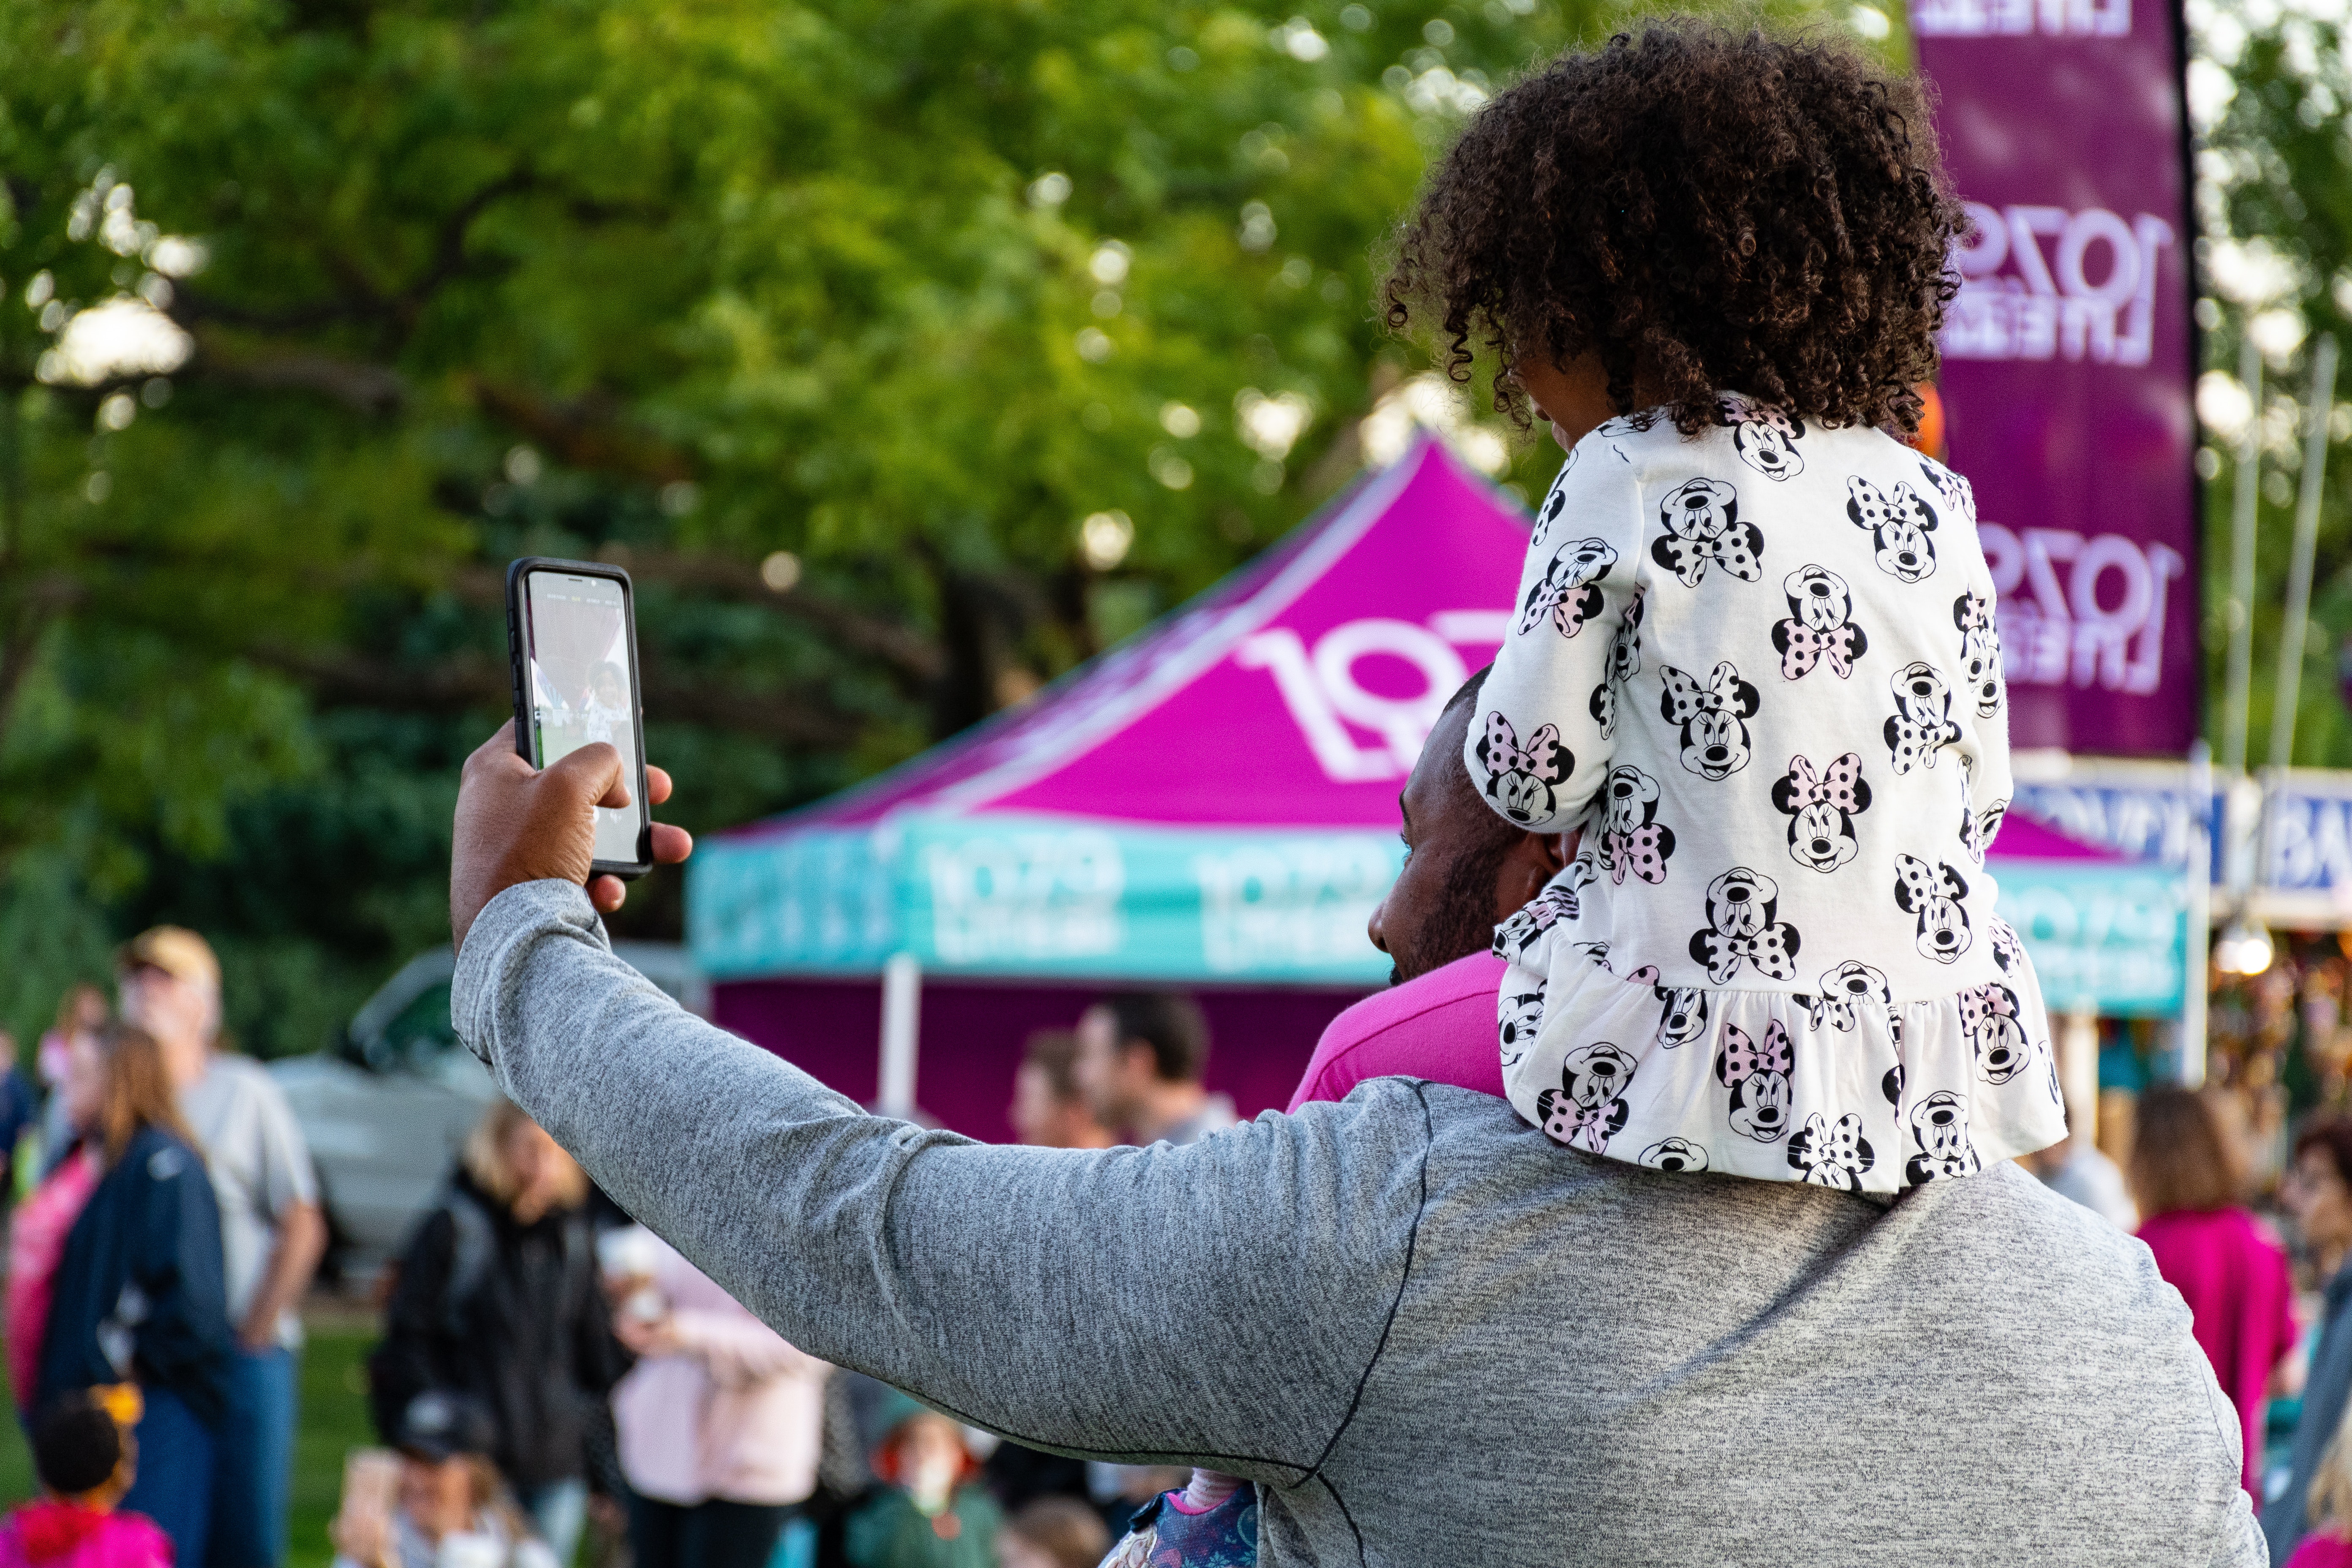
pink, people, community, purple, child, fun, human, event, spring, hand, crowd, recreation, leisure, performance, flower, plant, festival, street performance, street, tradition, gesture